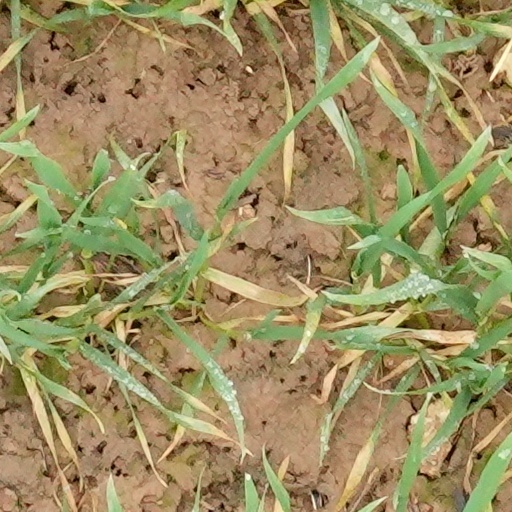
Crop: wheat